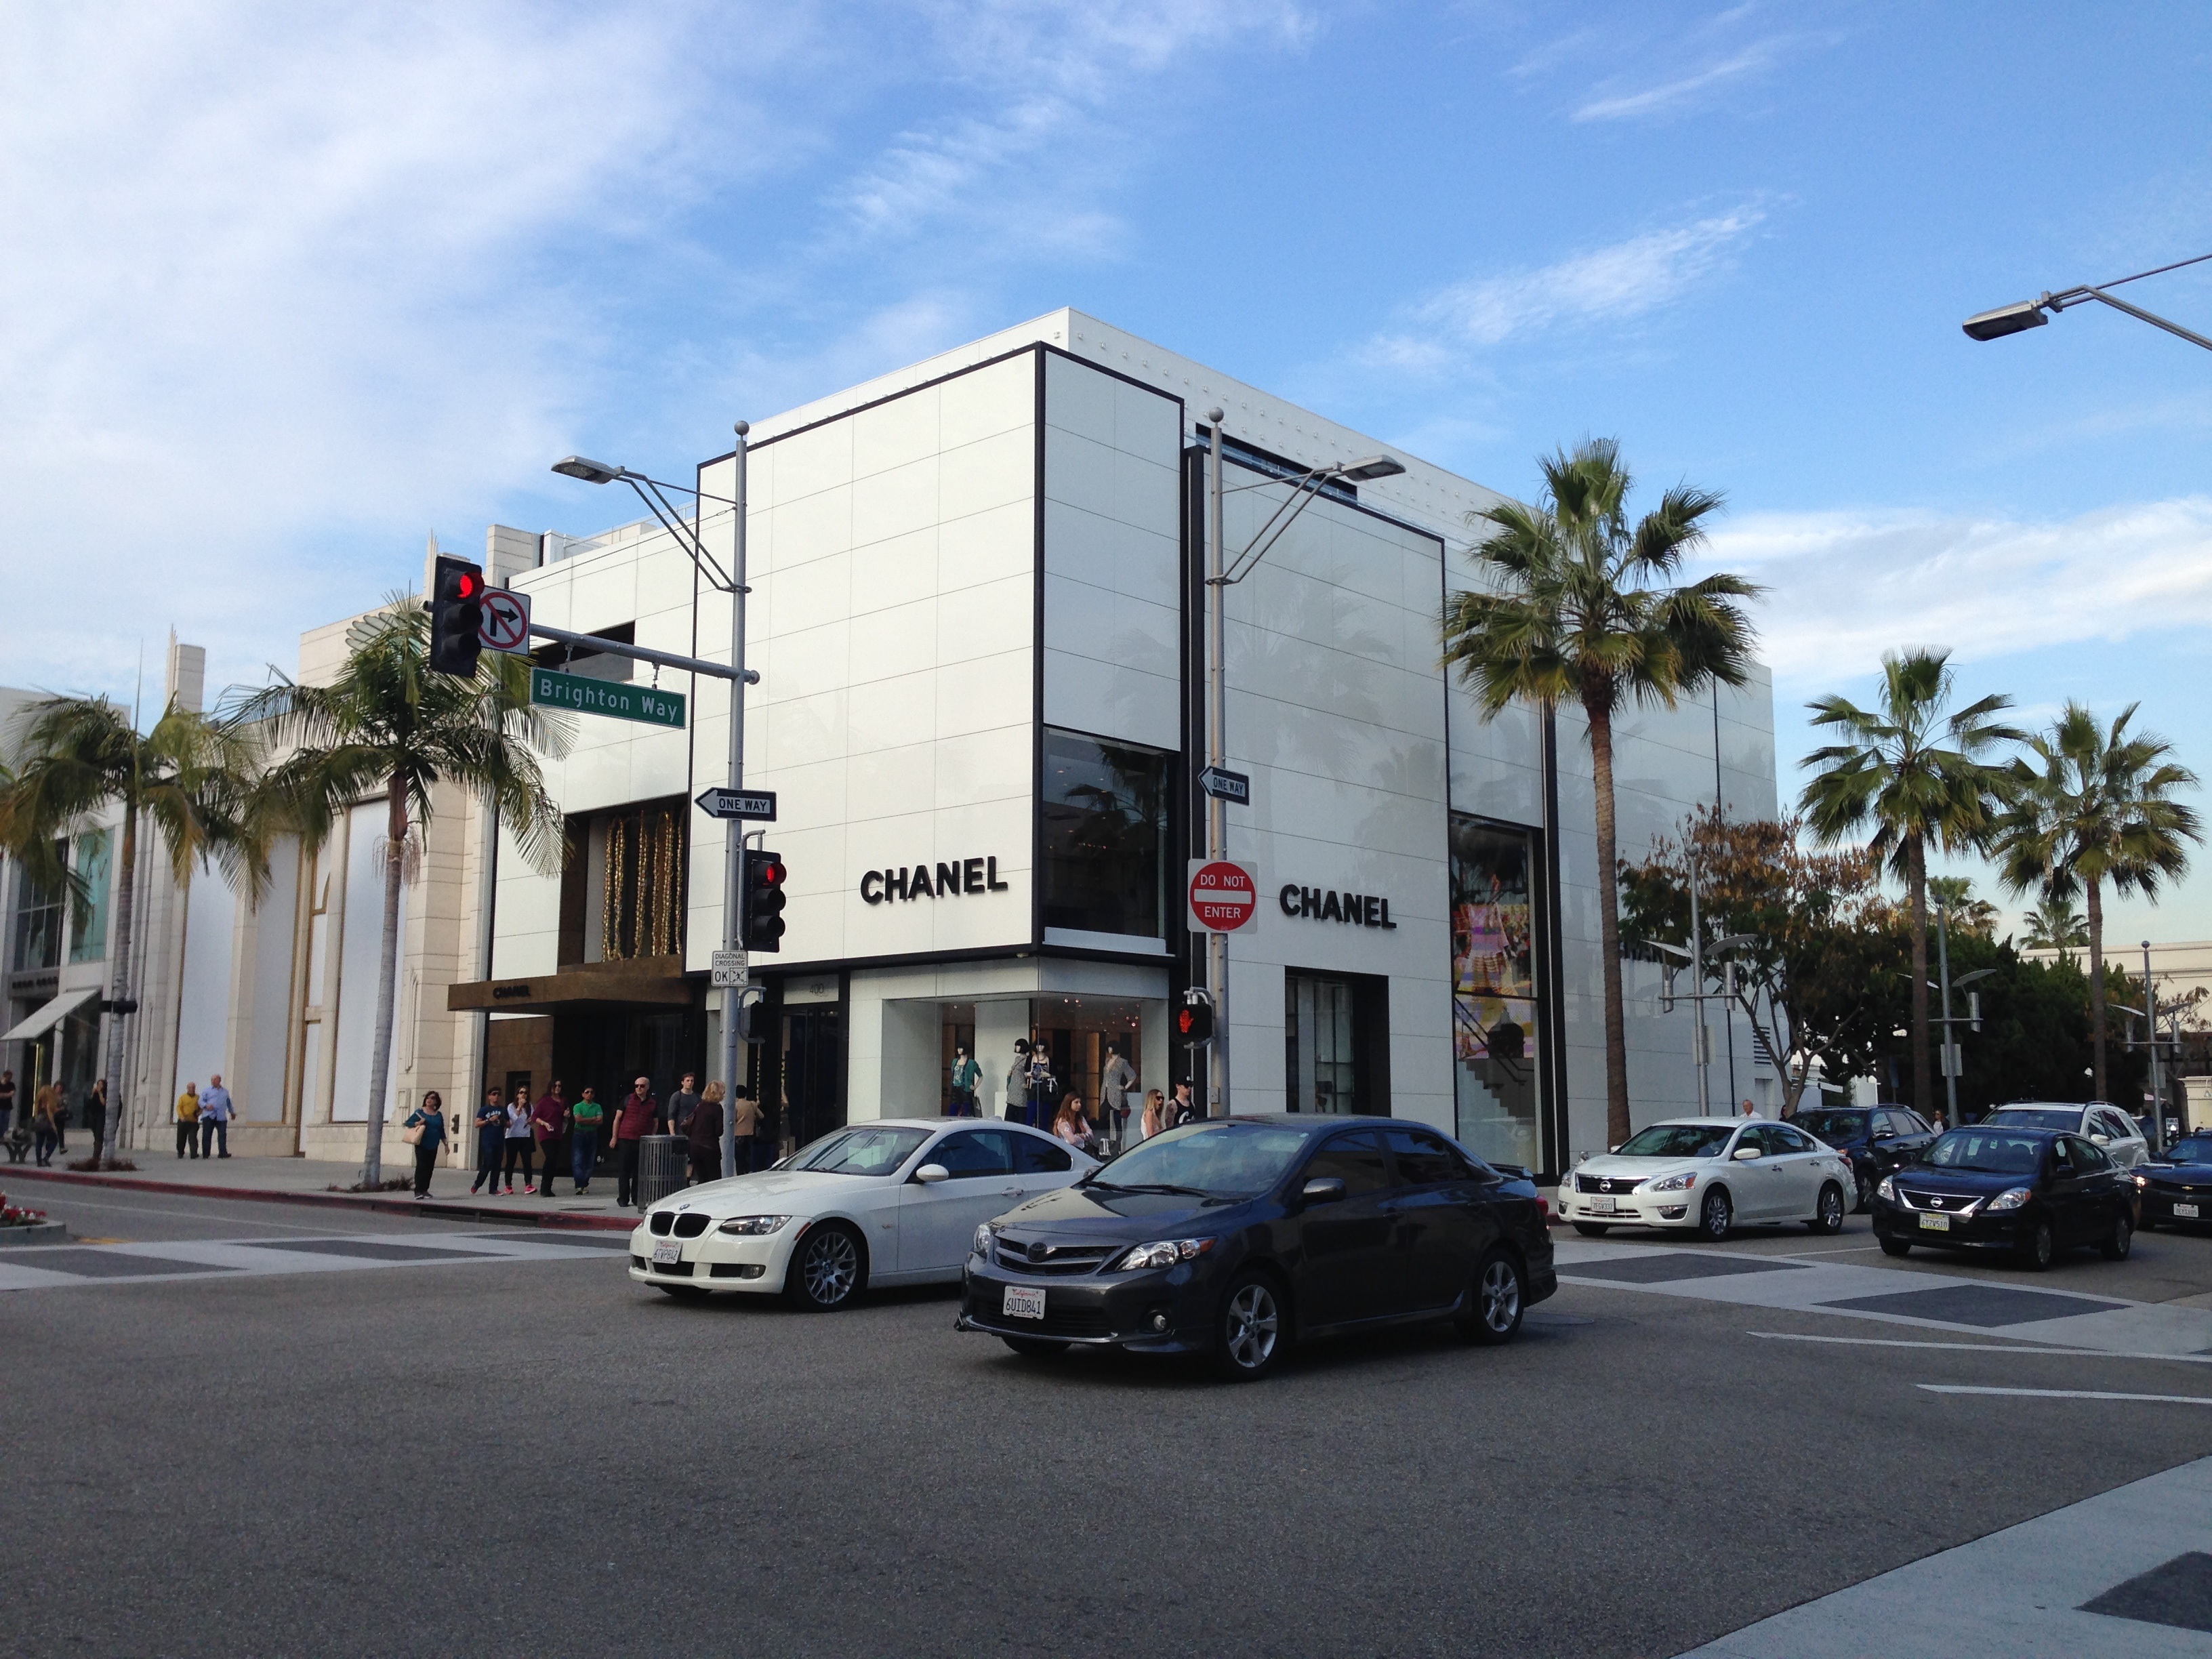
downtown, plaza, facade, neighbourhood, residential area